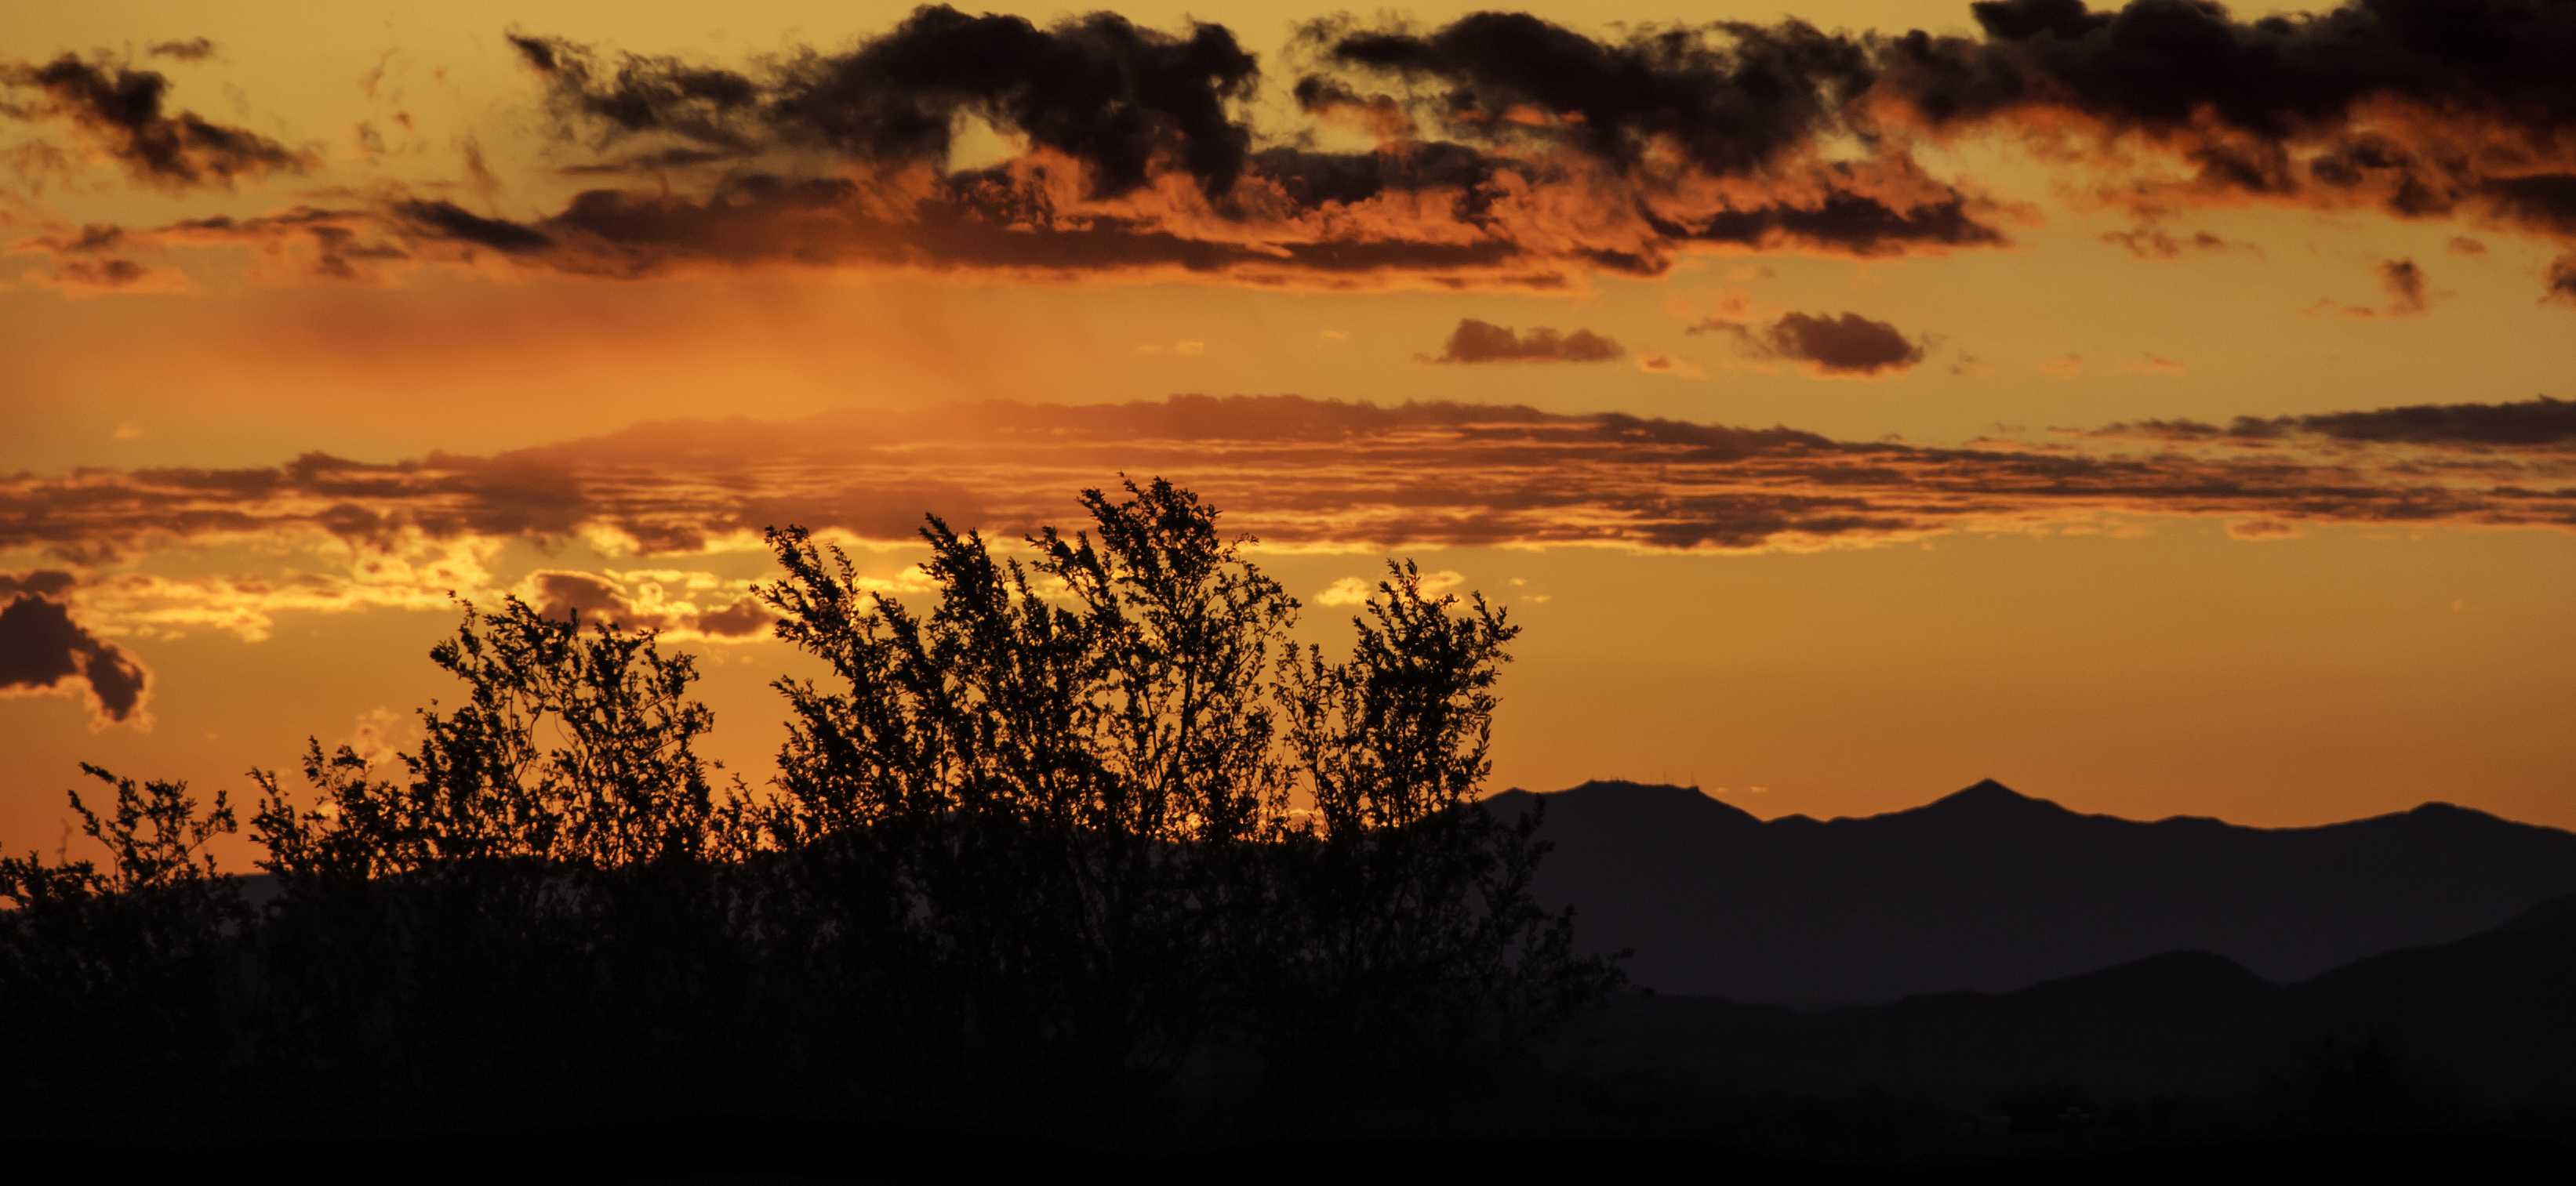
nature, silhouette, mountain, cloud, sky, sunrise, sunset, morning, hill, desert, dawn, atmosphere, panorama, dusk, evening, orange, autumn, scenery, arizona, mountains, msh0413, afterglow, msh041317, atmospheric phenomenon, red sky at morning